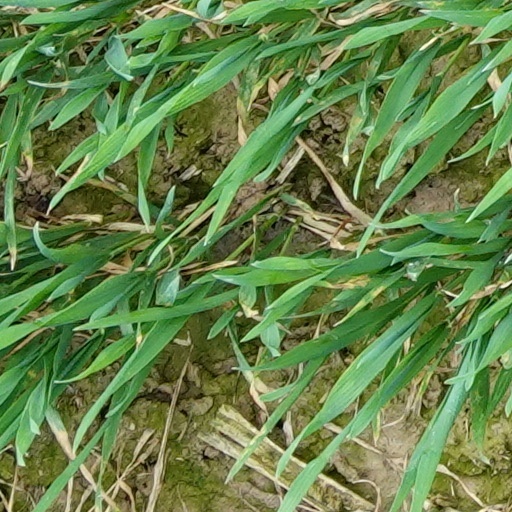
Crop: wheat